Raimundo Rebolledo

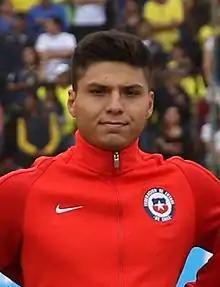
Rebolledo with Chile U20 in 2017

Raimundo Andrés Rebolledo Valenzuela (born 14 May 1997) is a Chilean footballer who plays as full back for Everton de Viña del Mar.